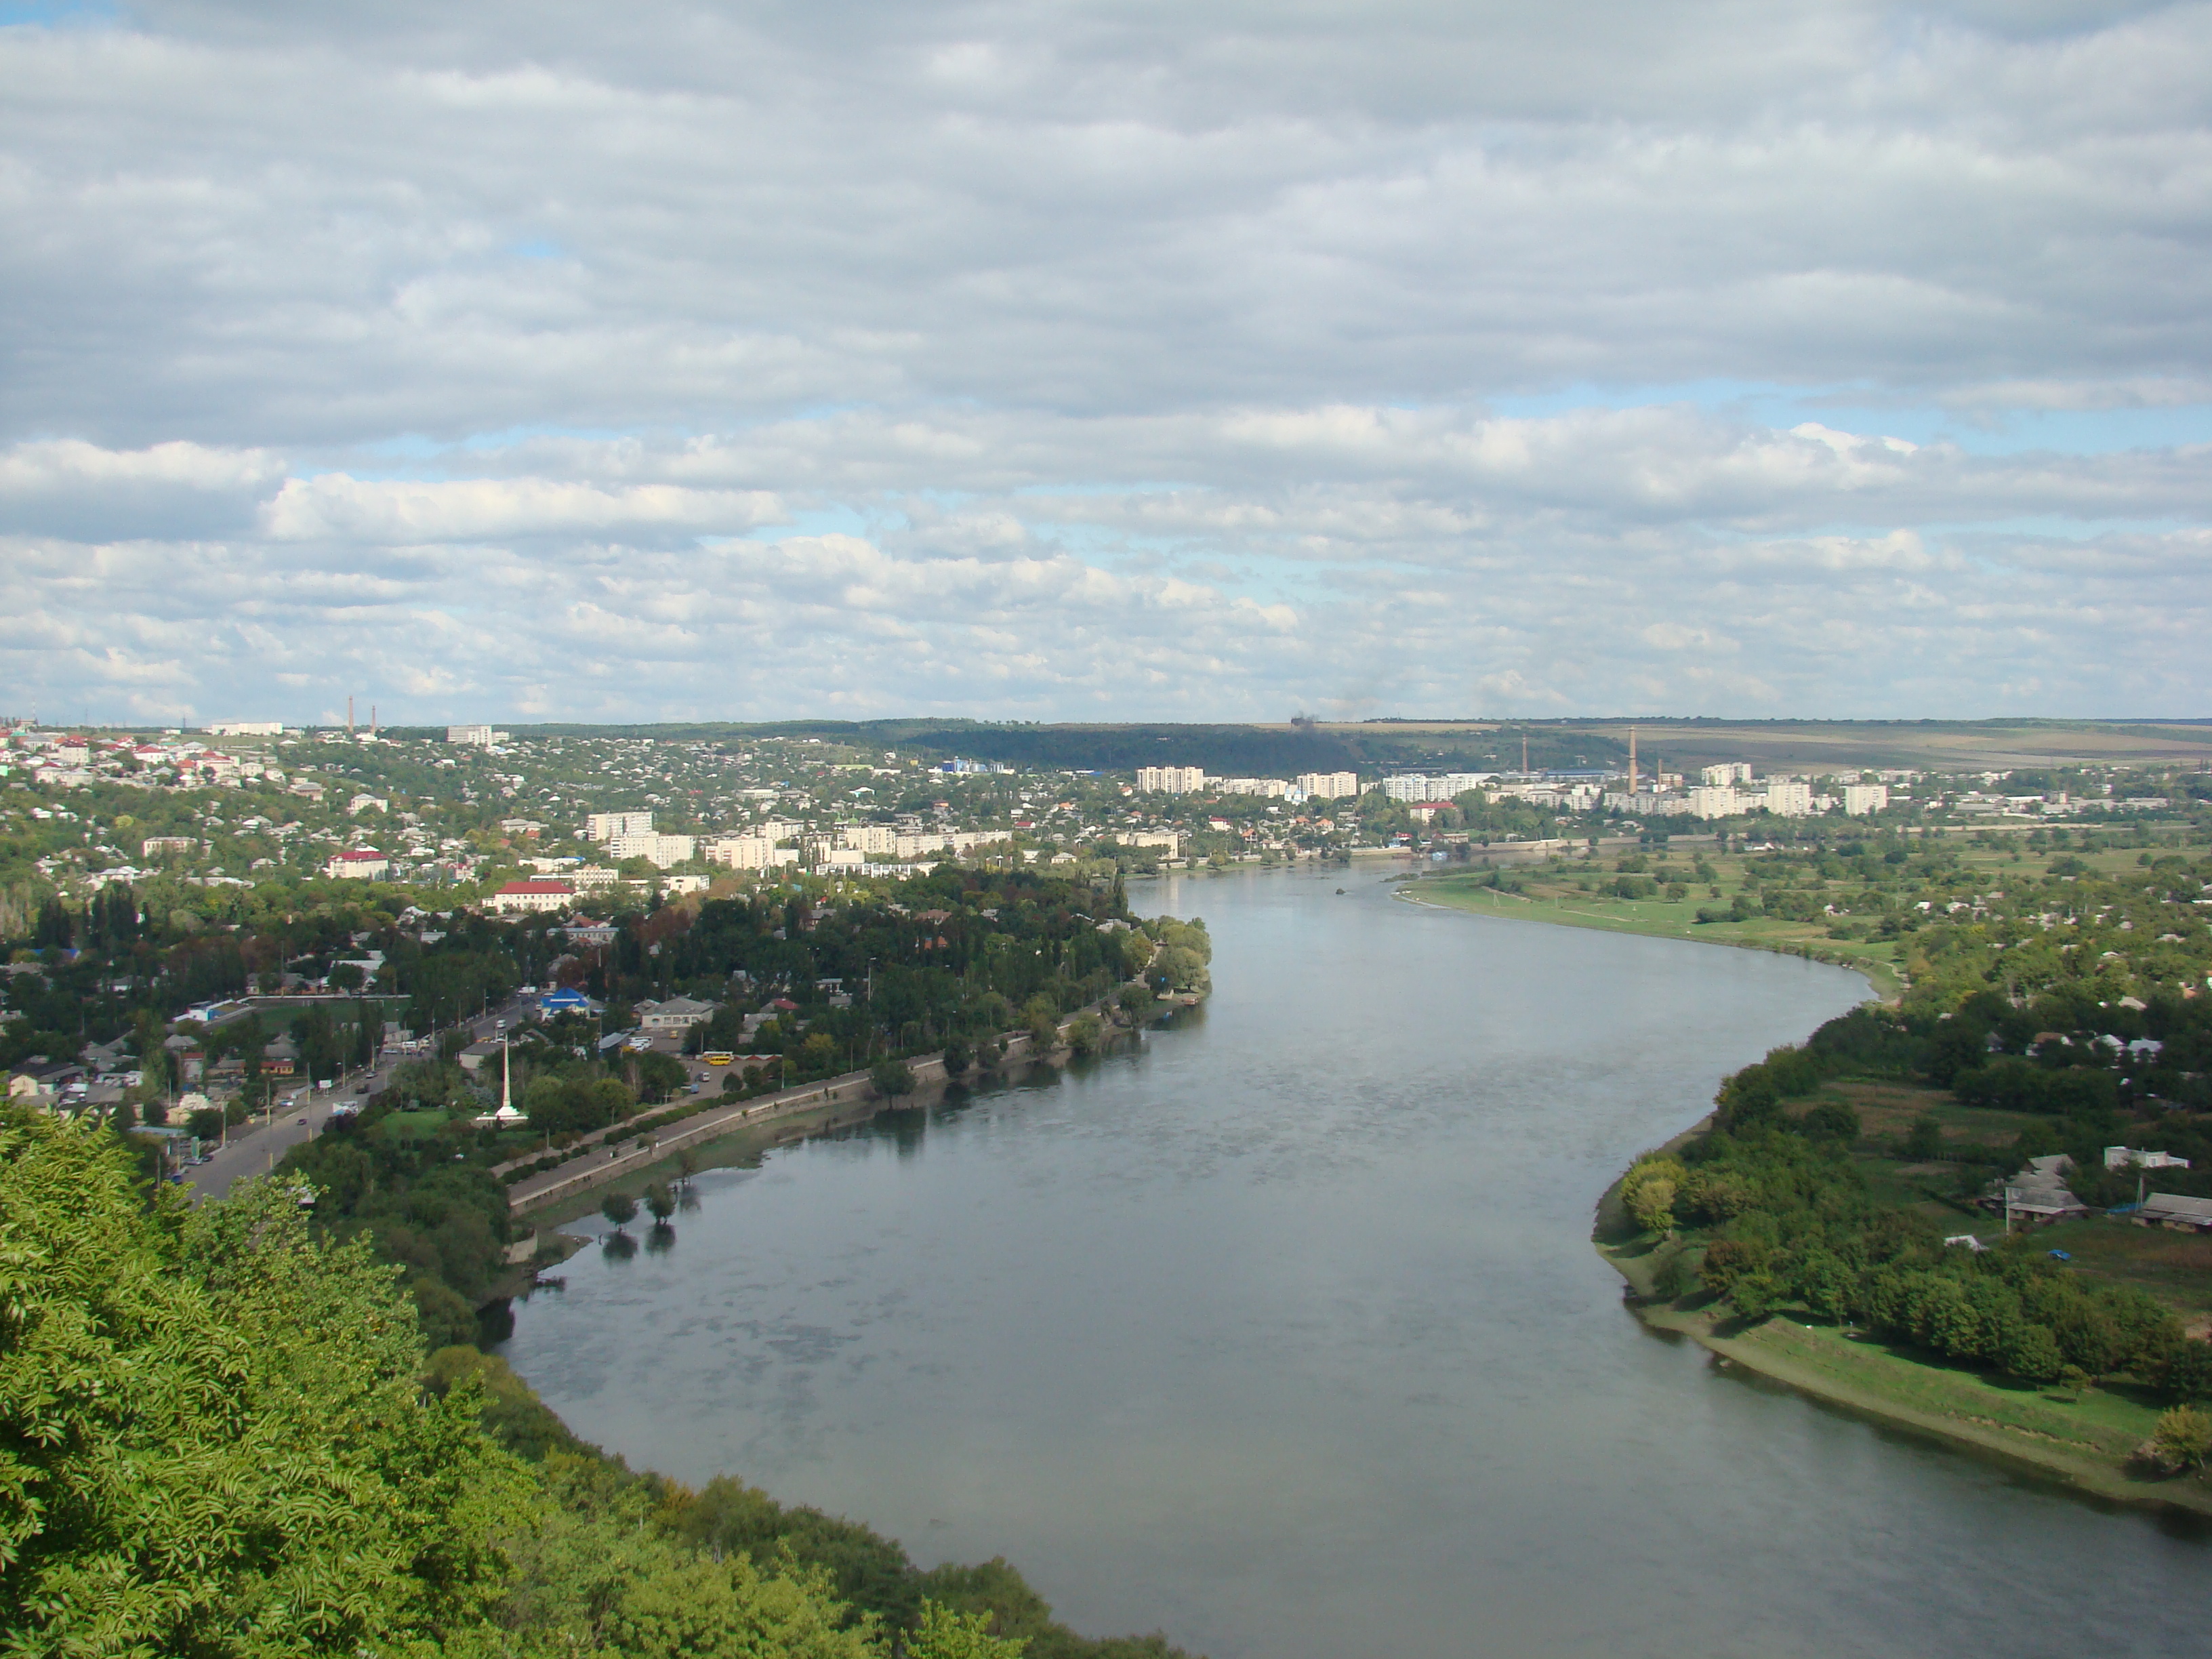
sea, coast, shore, town, river, canal, cityscape, travel, bay, reservoir, waterway, body of water, wetland, sony, channel, estuary, dsch9, moldova, soroca, aerial photography, geographical feature